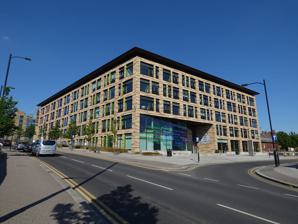
Building: Wakefield One
Country: United Kingdom
Year built: 2012
Building in Wakefield, West Yorkshire, England The building, in 2018 Wakefield One is a building in the city centre of Wakefield , a city in West Yorkshire , in England. The four-storey building was commissioned by Wakefield Council as its headquarters. It was designed by Cartwright Pickard Architects. Work began in August 2010, and the building was completed in January 2012. In addition to the council offices and a one-stop-shop for council services, it also houses Wakefield Museum , the city's central library, and a cafe. The building won the Regional Architect of the Year award. In 2022, it was announced that the museum and library would move to a new location on Kirkgate . References ^ "Wakefield One by Cartwright Pickard Architects" . Architects' Journal . 2 July 2013. ^ "Wakefield One" . RIBA Journal . 1 June 2014 . ^ "Morgan Sindall completes Wakefield civic offices in UK" . World Construction Network . 30 May 2012 . ^ Spereall, David (9 March 2022). "Wakefield Library will move into empty BHS building as Levelling Up funding comes through" . Wakefield Express . 53°41′02″N 1°30′11″W / 53.684°N 1.503°W / 53.684; -1.503